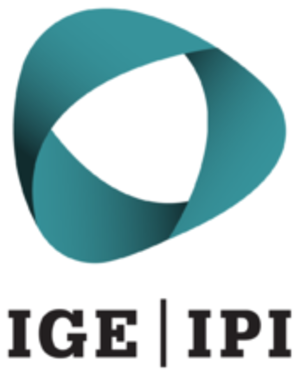
L'Institut Fédéral de la Propriété Intellectuelle a son siège à Berne. Il est le centre de compétences de la Confédération Suisse pour toutes les questions qui touchent aux brevets, aux marques, aux désignations de provenance, aux designs et au droit d'auteur et est rattaché au Département fédéral de justice et police. Depuis sa transformation en établissement de droit public de la Confédération en 1996, il est doté d'une personnalité juridique propre et financièrement indépendant de la Confédération. L'IPI compte près de 260 membres du personnel. Catherine Chammartin en est l'actuelle directrice.